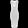
Label: Dress